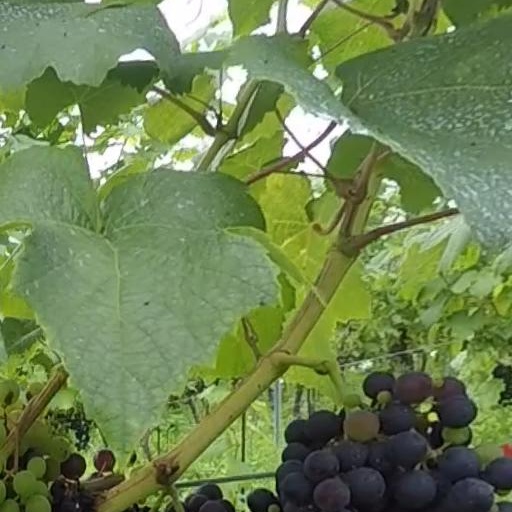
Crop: grape